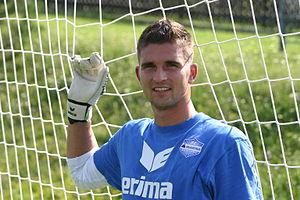
Sašo Fornezzi, né le 11 décembre 1982 à Slovenj Gradec en Yougoslavie, est un footballeur slovène évoluant au poste de gardien de but.